Fritz Mayer van den Bergh

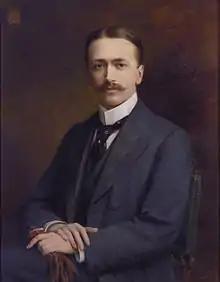
Ridder Mayer van den Bergh by Jozef Janssens de Varebeke

Frédéric Henri Godefroid Émile Constantin (Fritz) ridder Mayer van den Bergh (22 April 1858 – 4 May 1901) was a Belgian art collector and art historian.